Sir David Graaff, 1st Baronet

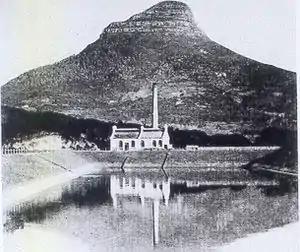
Photograph of the newly completed Graaff Electric Lighting Works next to the Molteno Dam in 1895.

Graaff was also active in public affairs. He was a volunteer soldier, and commanded the Cape Garrison Artillery for a few years. He was a Cape Town city councillor from 1882, and served as mayor in 1891–1892 when he was 32 years old making him the city's youngest mayor. He presented the city with its mayoral chain, which is still in use, and took the lead in introducing electricity into the city. Building the city's first power station which still stands today next to the Molteno Dam. He also played a large role in the construction of many new reservoirs to supply the city with water. Graaff was also a member of parliament from 1891 to 1897.